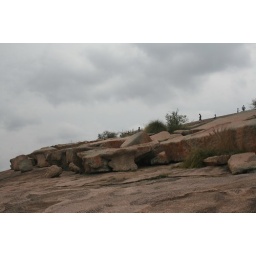
it felt like you were standing on a slope, with parts of a mountain sliding down in front of you.